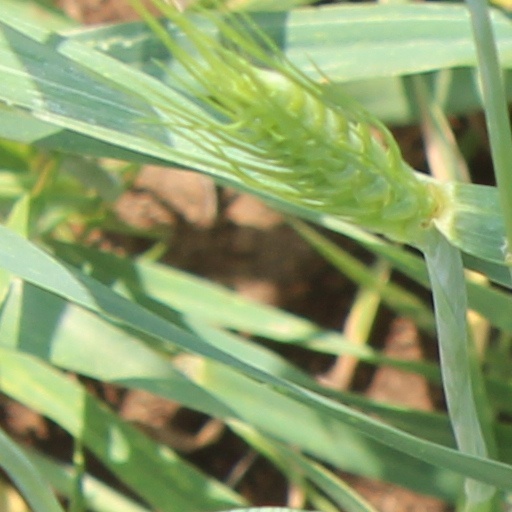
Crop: wheat